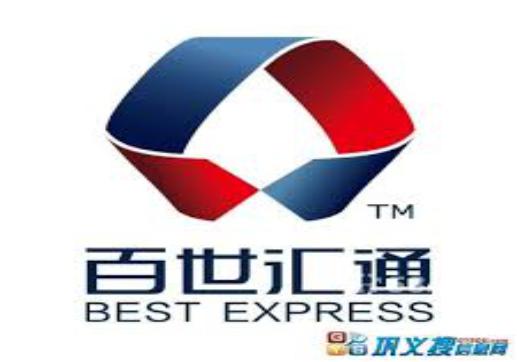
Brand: BEST EXPRESS-2
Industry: Others